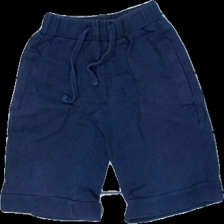
View: front
Type: Shorts
Category: Children
Brand: Not in the list
Brand text on label: entry
Colors: Blue
Material: 100% cotton
Pattern: Other
Cut: Regular
Size: 92
Season: All
Damage location: middle center
Damage 2 location: bottom center
Price range: <50
Recommended usage: Export
Description: blåa mjukis shorts med text bak, urtvättad